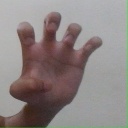
अक्षर: झ